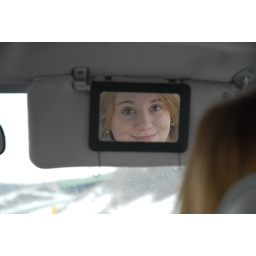
lisa in car mirror